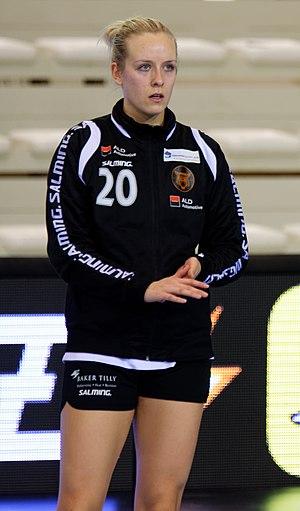
Rencontre du tour principal de la coupe EHF entre Issy Paris Hand et les danoises de Copenhague. A Issy Les Moulineaux, le 28 janvier 2018.
Anne Cecilie Dornonville De La Cour, née le 8 décembre 1993 à Aarhus, est une handballeuse internationale danoise évoluant au poste d'arrière droite.